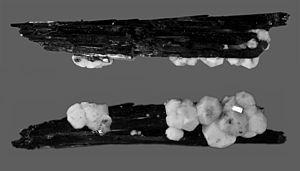
Aegirine et analcime - Poudrette, Mont Saint-Hilaire, comté de Rouville, Montérégie, Québec, Canada - Deux faces du même spécimen - 6cm
L'aegirine est une espèce minérale du groupe des silicates sous-groupe des inosilicates famille des pyroxènes sous-famille des clinopyroxènes, de formule NaFe³⁺Si₂O₆ avec des traces de Al;Ti;V;Mn;Mg;Ca;K;Zr;Ce;TR. Les cristaux zonés d'ægirine sont très communs et l'altération en chlorite est fréquente, plus rare en épidote. Certains cristaux peuvent atteindre 35 cm. Elle est le pôle sodique de la série Aegirine - augite.
L’analcime est une espèce minérale du groupe des silicates composée de sodium hydraté et d'aluminium. Sa formule chimique est NaAlSi₂O₆·H₂O avec des traces de potassium et de calcium pouvant se substituer au sodium.